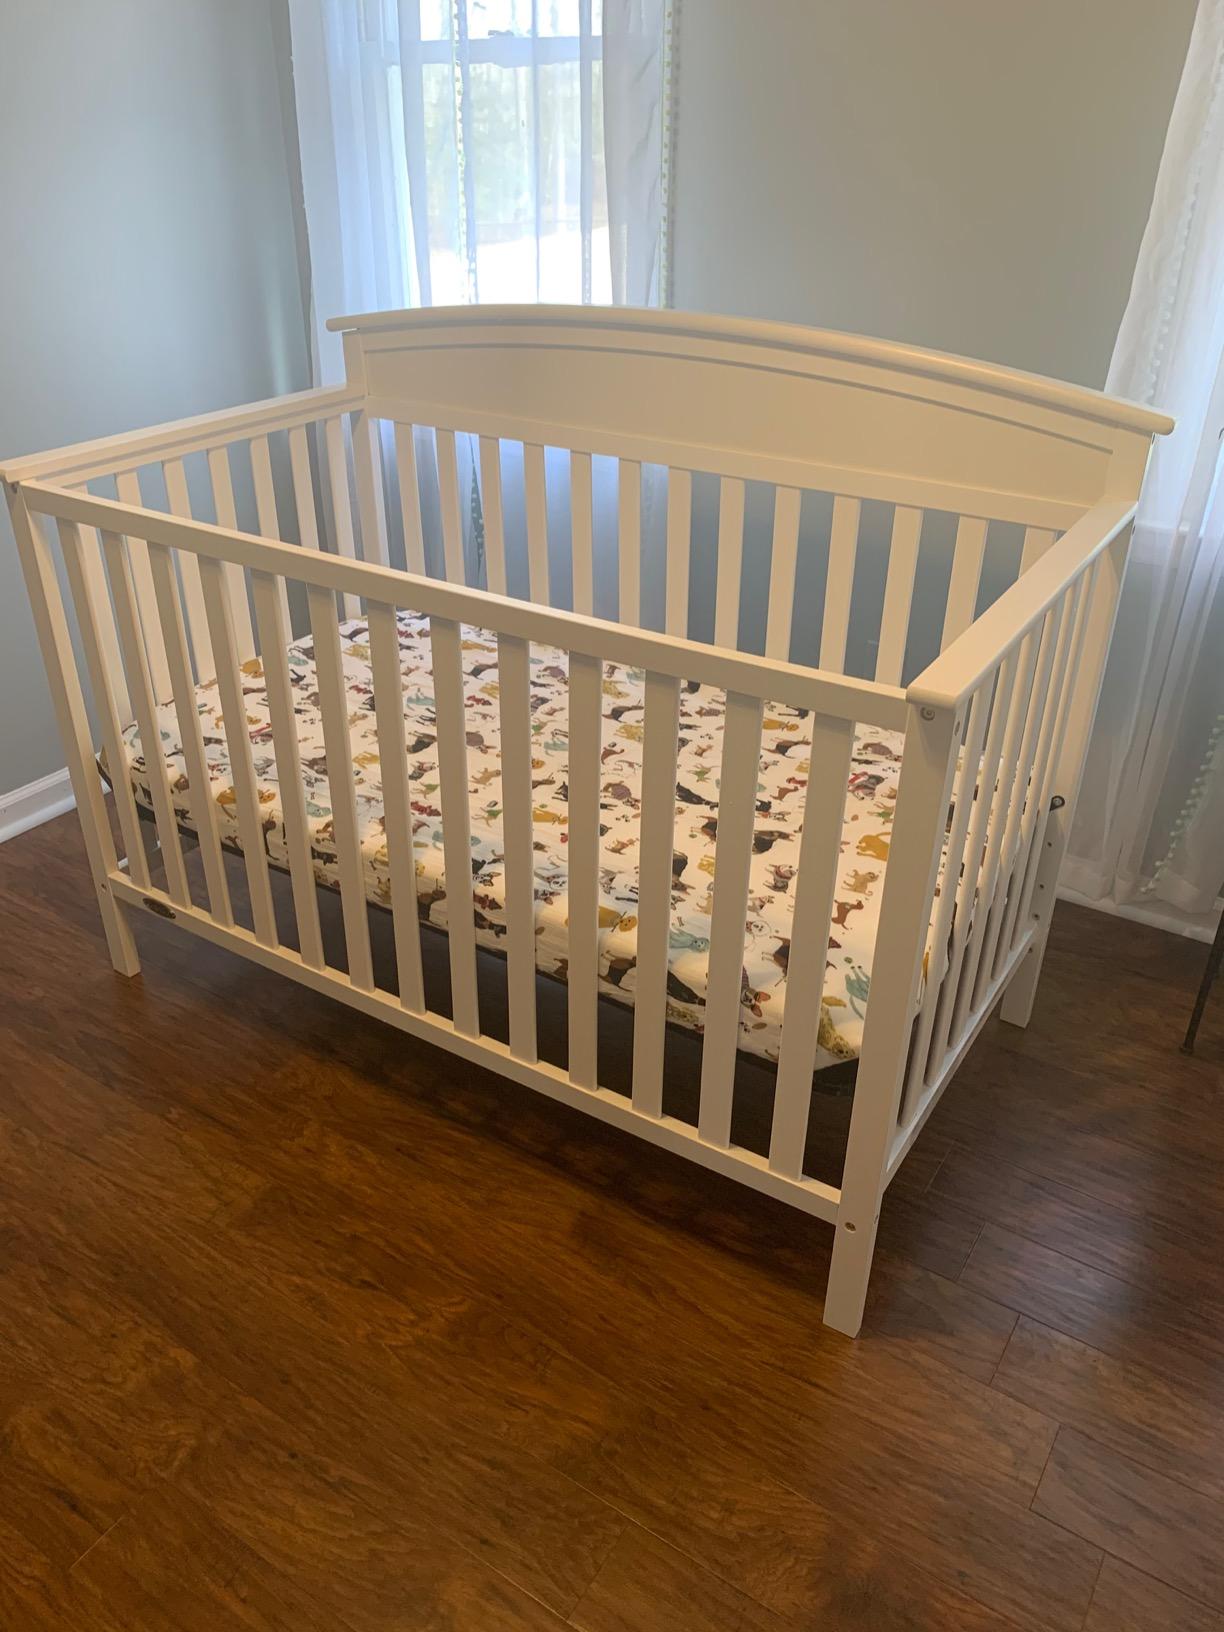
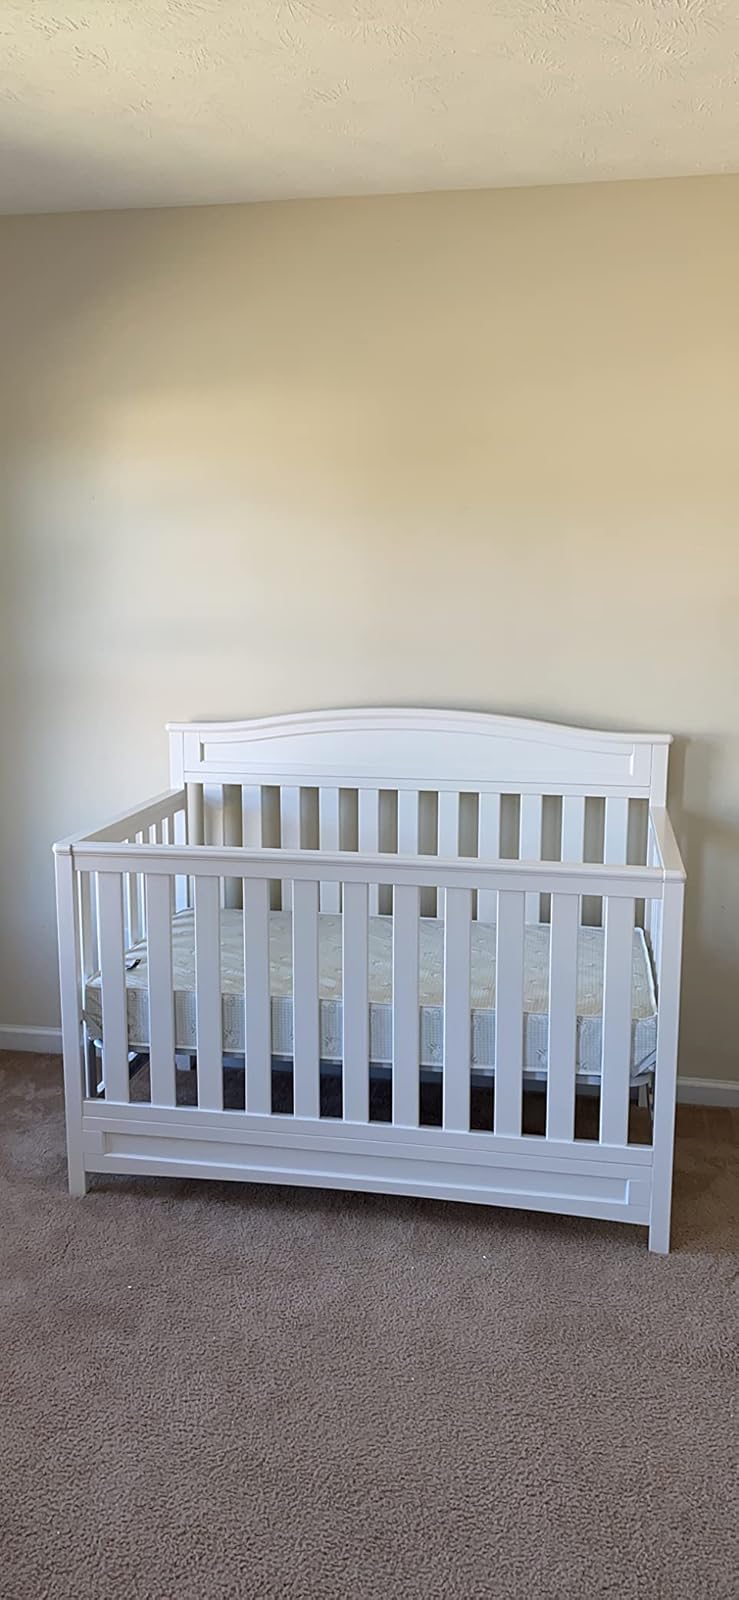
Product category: products_crib
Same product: no